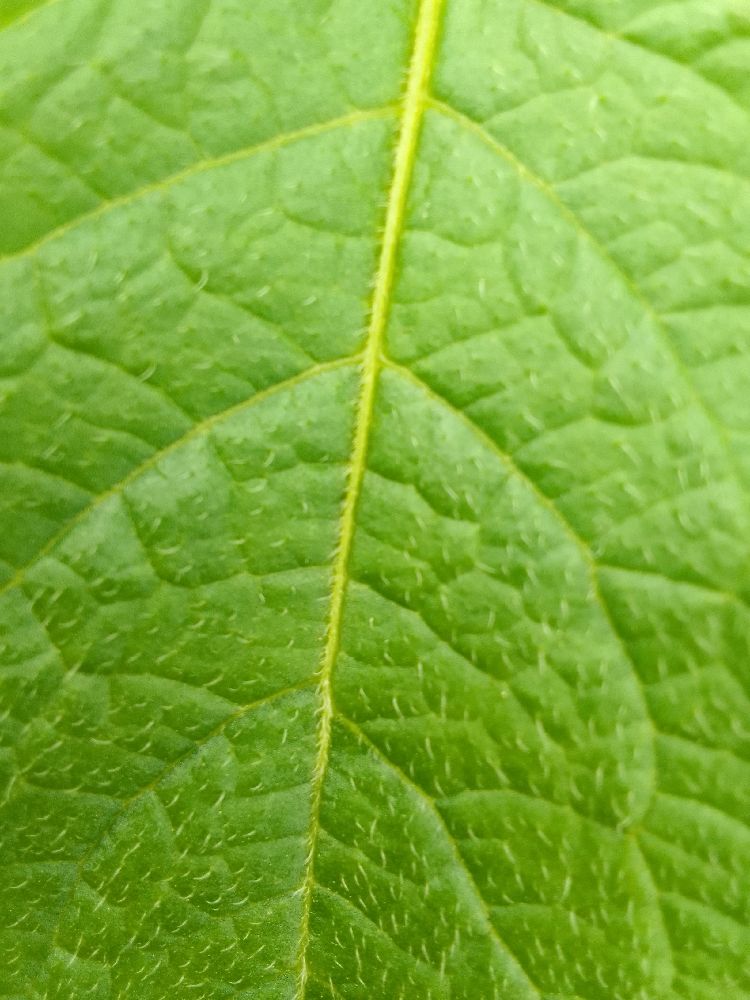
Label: Healthy